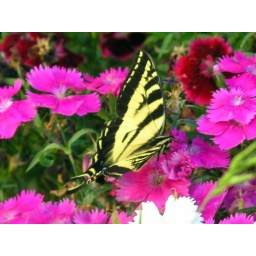
A butterfly (a swallowtail butterfly I believe) visiting some of the dianthus flowers in my garden.